Hanover, Pennsylvania

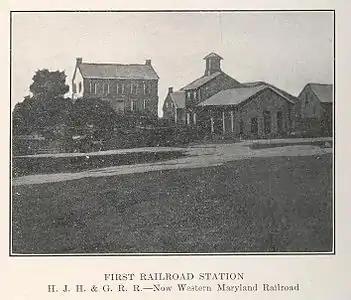
The first railroad station in Hanover

During the American Civil War, the Battle of Hanover was fought on June 30, 1863. Union cavalry under Judson Kilpatrick encountered Confederate cavalry under J.E.B. Stuart and a sharp fight ensued in the town and in farm fields to the south, particularly along Frederick Street. The final encounter between Union and Confederate forces prior to the Battle of Gettysburg, this inconclusive engagement delayed the Confederate cavalry on their way to the Battle of Gettysburg. Three days before the battle, another detachment of Virginia cavalry had briefly occupied Hanover, "collecting" supplies and horses from local citizens.